Nes Church (Telemark)

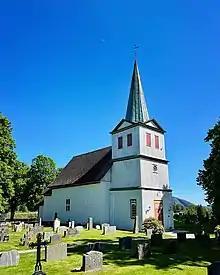
View of the church

Nes Church is a parish church of the Church of Norway in Midt-Telemark Municipality in Telemark county, Norway. It is located at Nesodden, just to the southeast of the village of Gvarv. It is one of the churches for the Nes og Sauherad parish which is part of the Øvre Telemark prosti (deanery) in the Diocese of Agder og Telemark. The white, stone church was built in a long church design around 1180 using plans drawn up by an unknown architect. The church seats about 170 people.